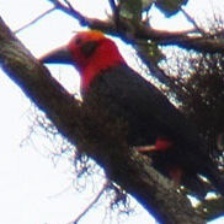
Species: BORNEAN BRISTLEHEAD
Scientific name: PITYRIASIS GYMNOCEPHALA